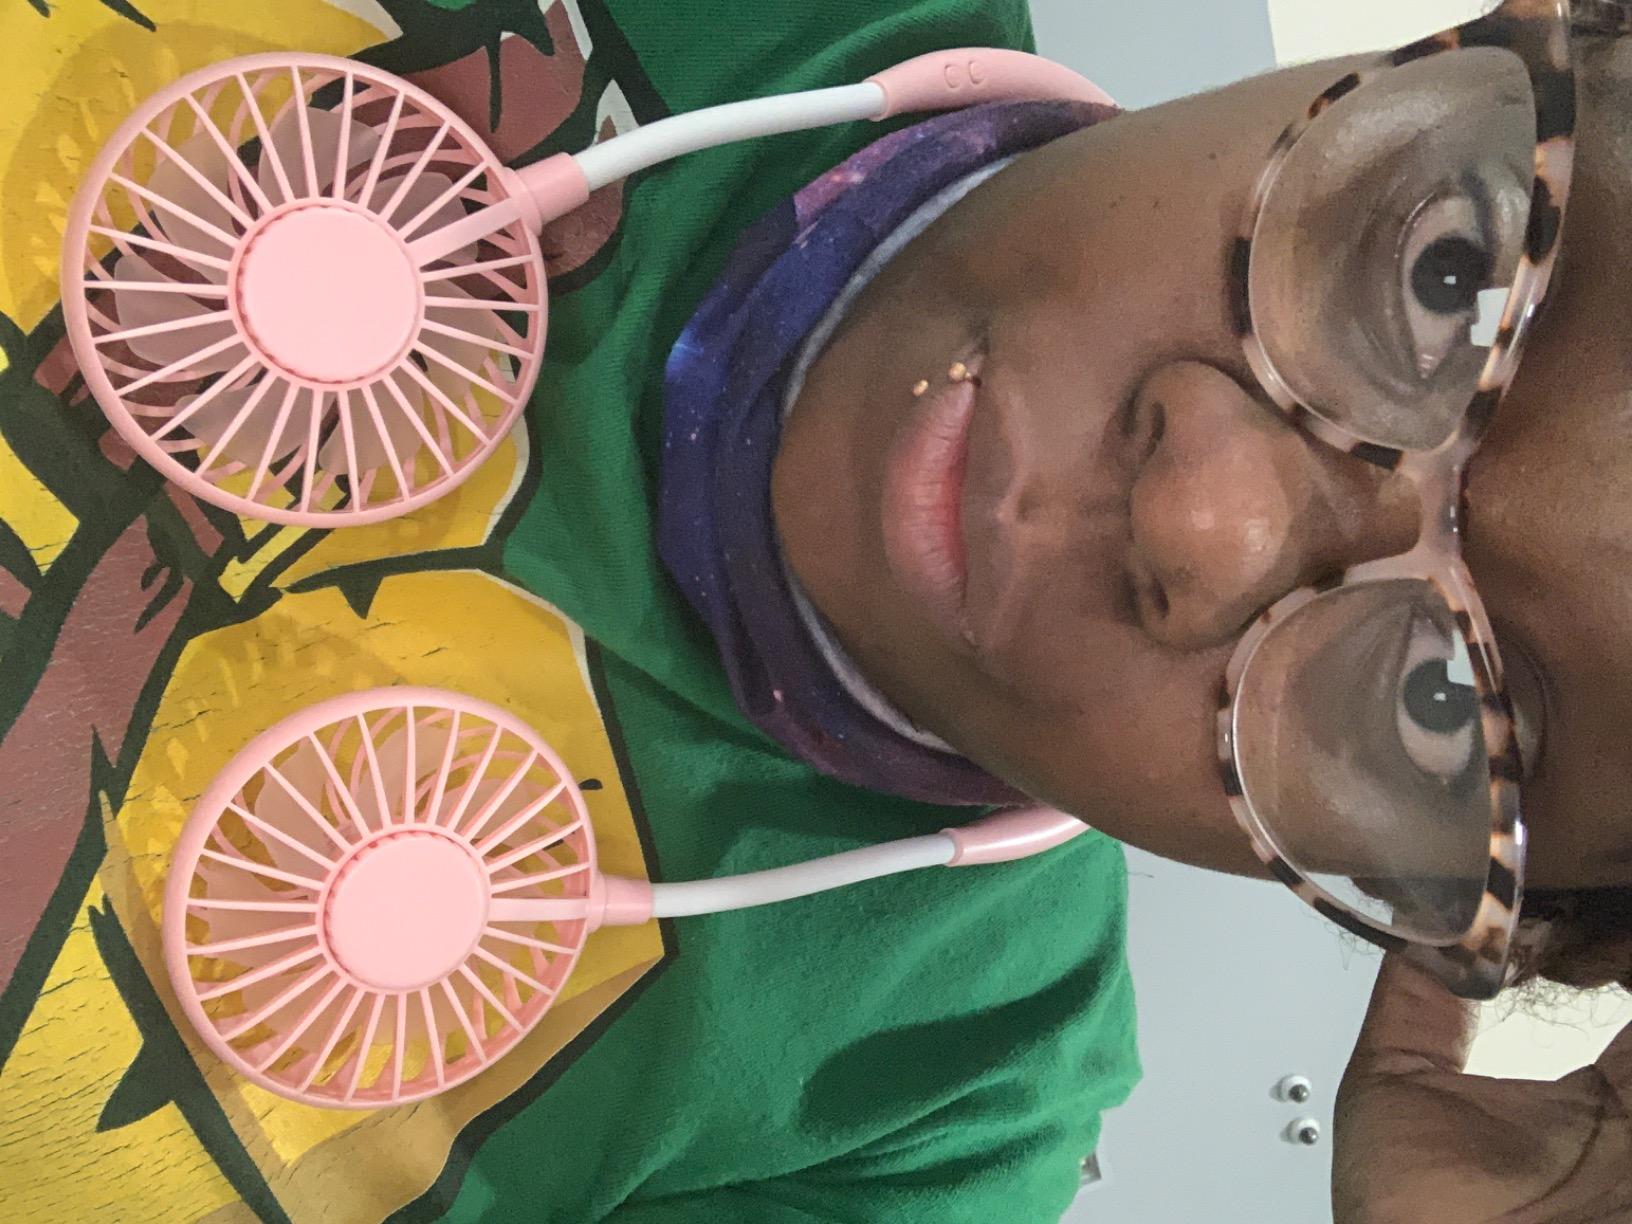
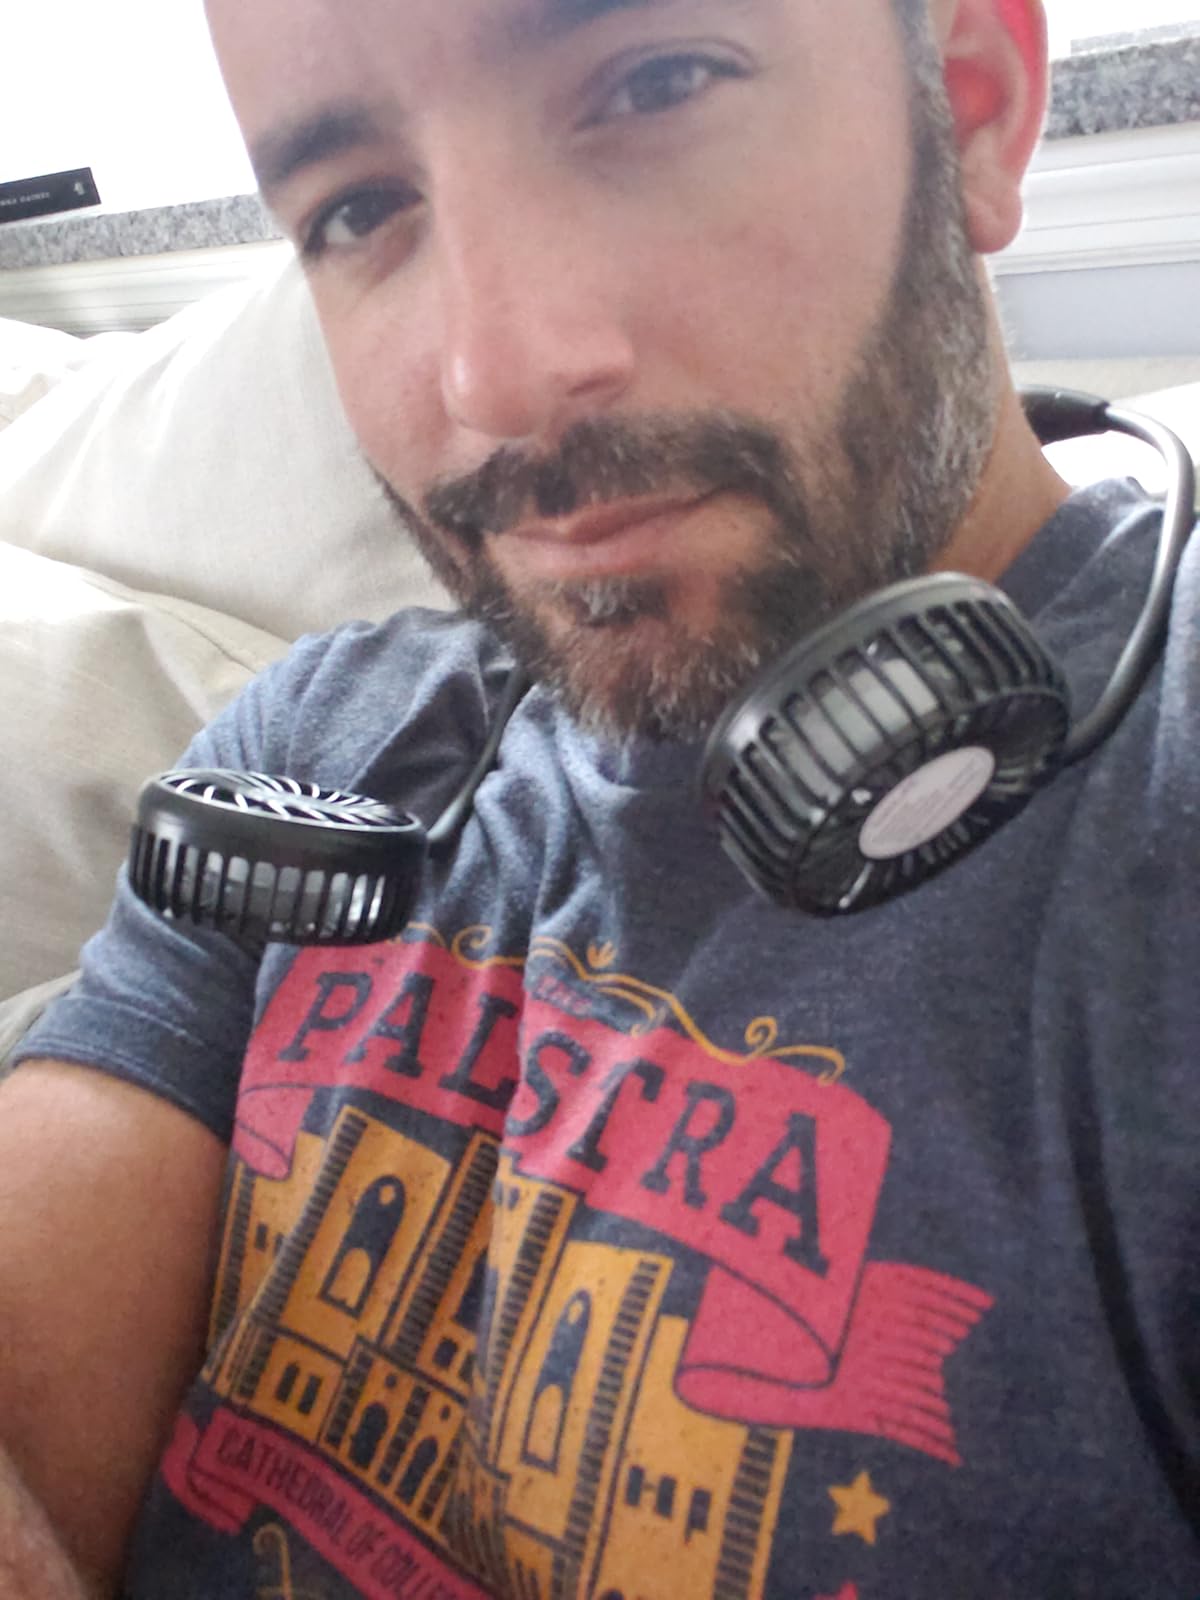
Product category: fan
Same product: no